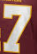
Number: 7